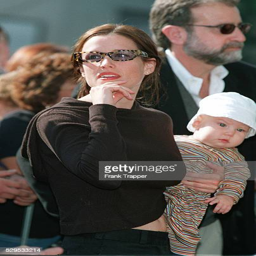
actor with her daughter she acts alongside actor in the series